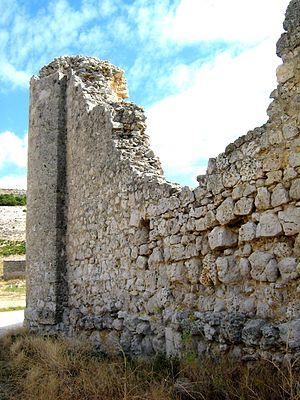
Curiel de Duero est une commune de la province de Valladolid dans la communauté autonome de Castille-et-León en Espagne. Le village est situé dans la région naturelle de la vallée del Cuco.